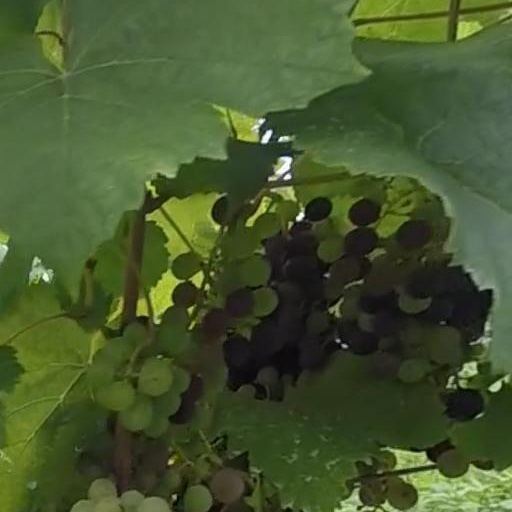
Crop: grape